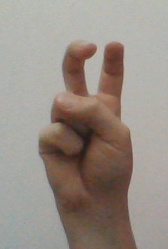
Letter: toot